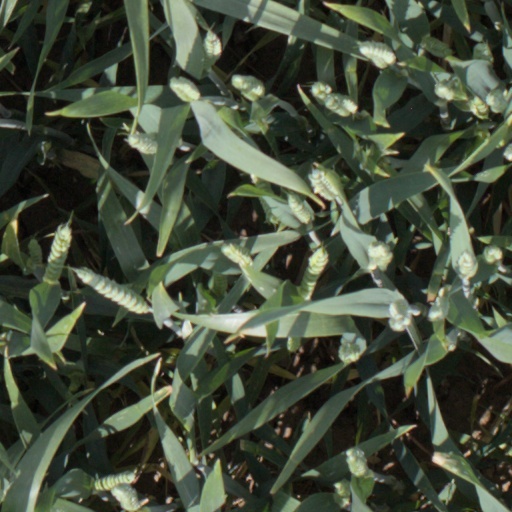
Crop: wheat